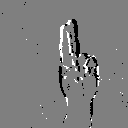
ASL letter: u